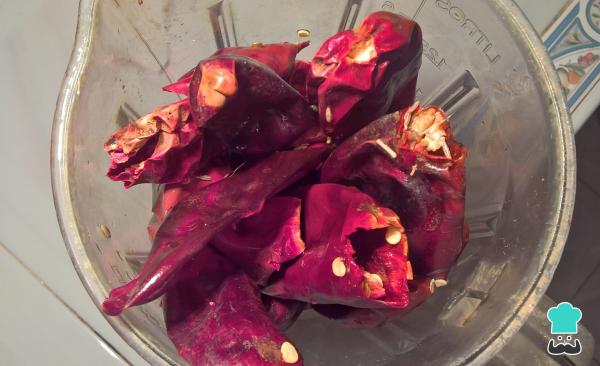
Mientras tanto en la licuadora colocamos los chiles guajillo, la cebolla, los ajo, y el refresco de cola y procedemos a licuar hasta obtener una salsa homogénea para los pambazos mexicanos.